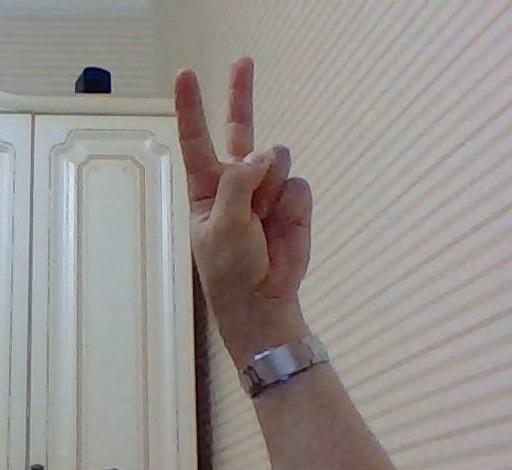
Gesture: peace